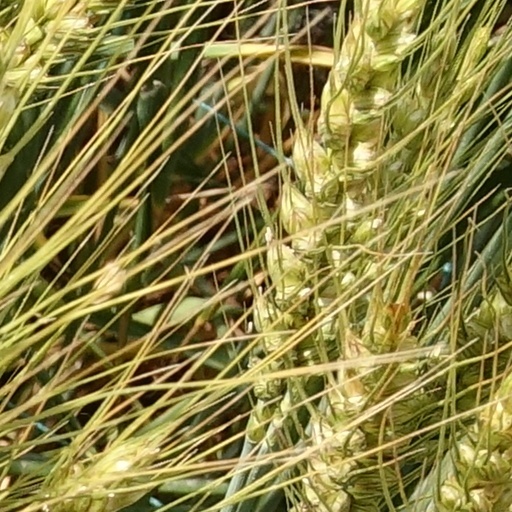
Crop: wheat